Southwest Chief

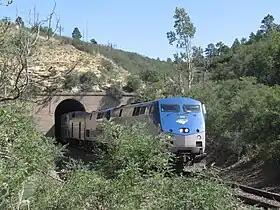
The "Chief" emerging from the Raton Pass Tunnel in the Sierra of Sangre de Cristo, the highest point on the route.

In 1979, the "Southwest Chief/Limited" route between Kansas City and Emporia was shifted in order to maintain service to Topeka and Lawrence, which would otherwise have lost service when the "Texas Chief/Lone Star" was discontinued. Until the 1979 realignment via Topeka, service operated via the direct route between Kansas City and Emporia, via Olathe, Gardner and Ottawa.